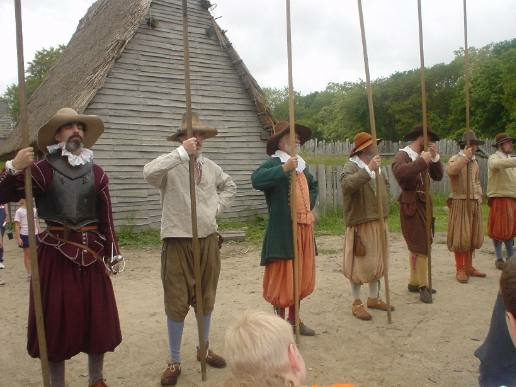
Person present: Yes